Question: Please indicate a possible affordance area of the jump_skateboard that can be used for riding
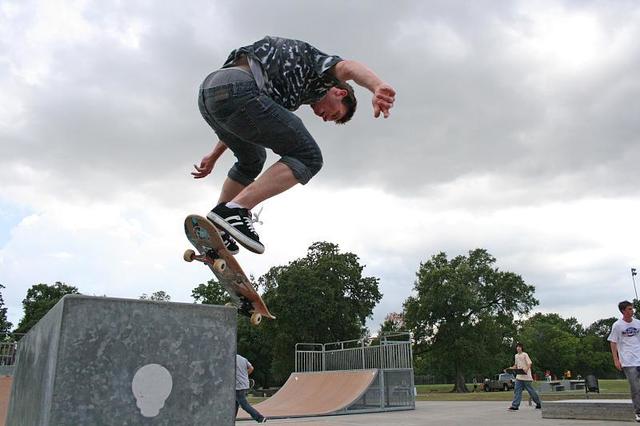
Answer: [166, 208, 284, 332]